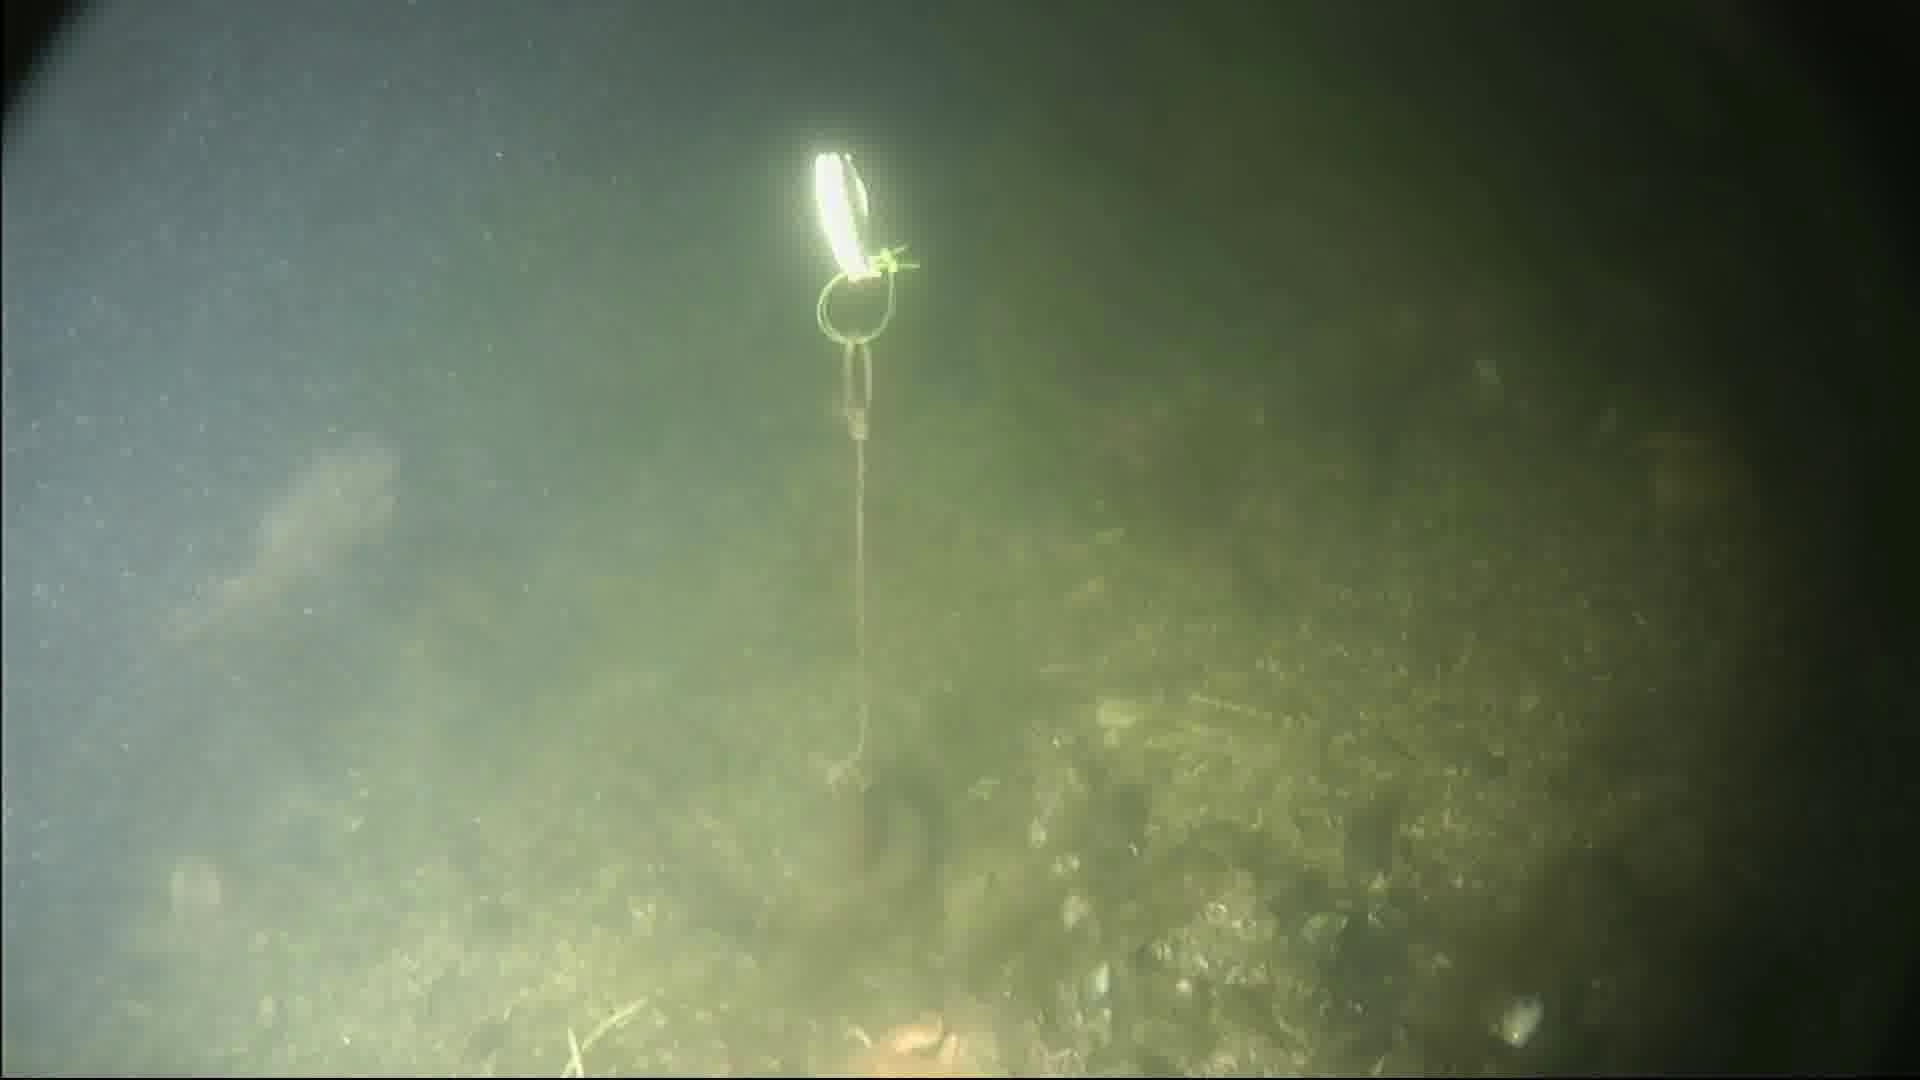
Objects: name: fish
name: crab
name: starfish